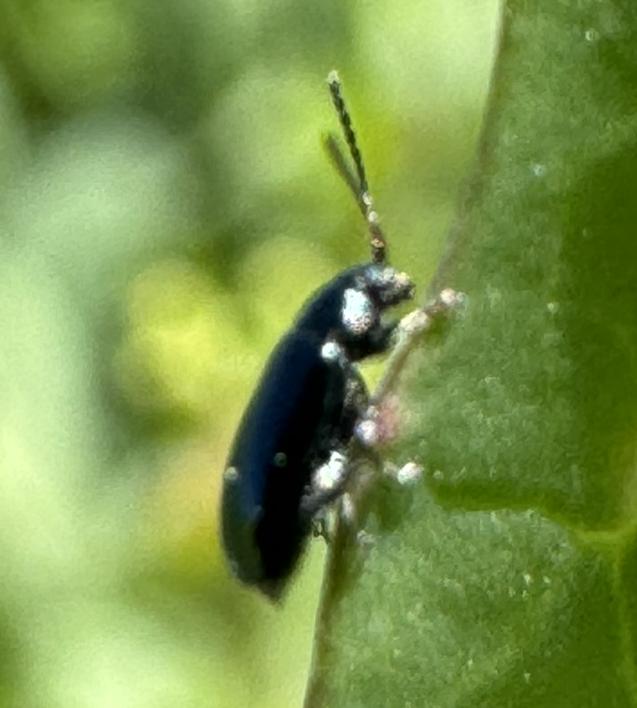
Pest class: crucifer_flea_beetle